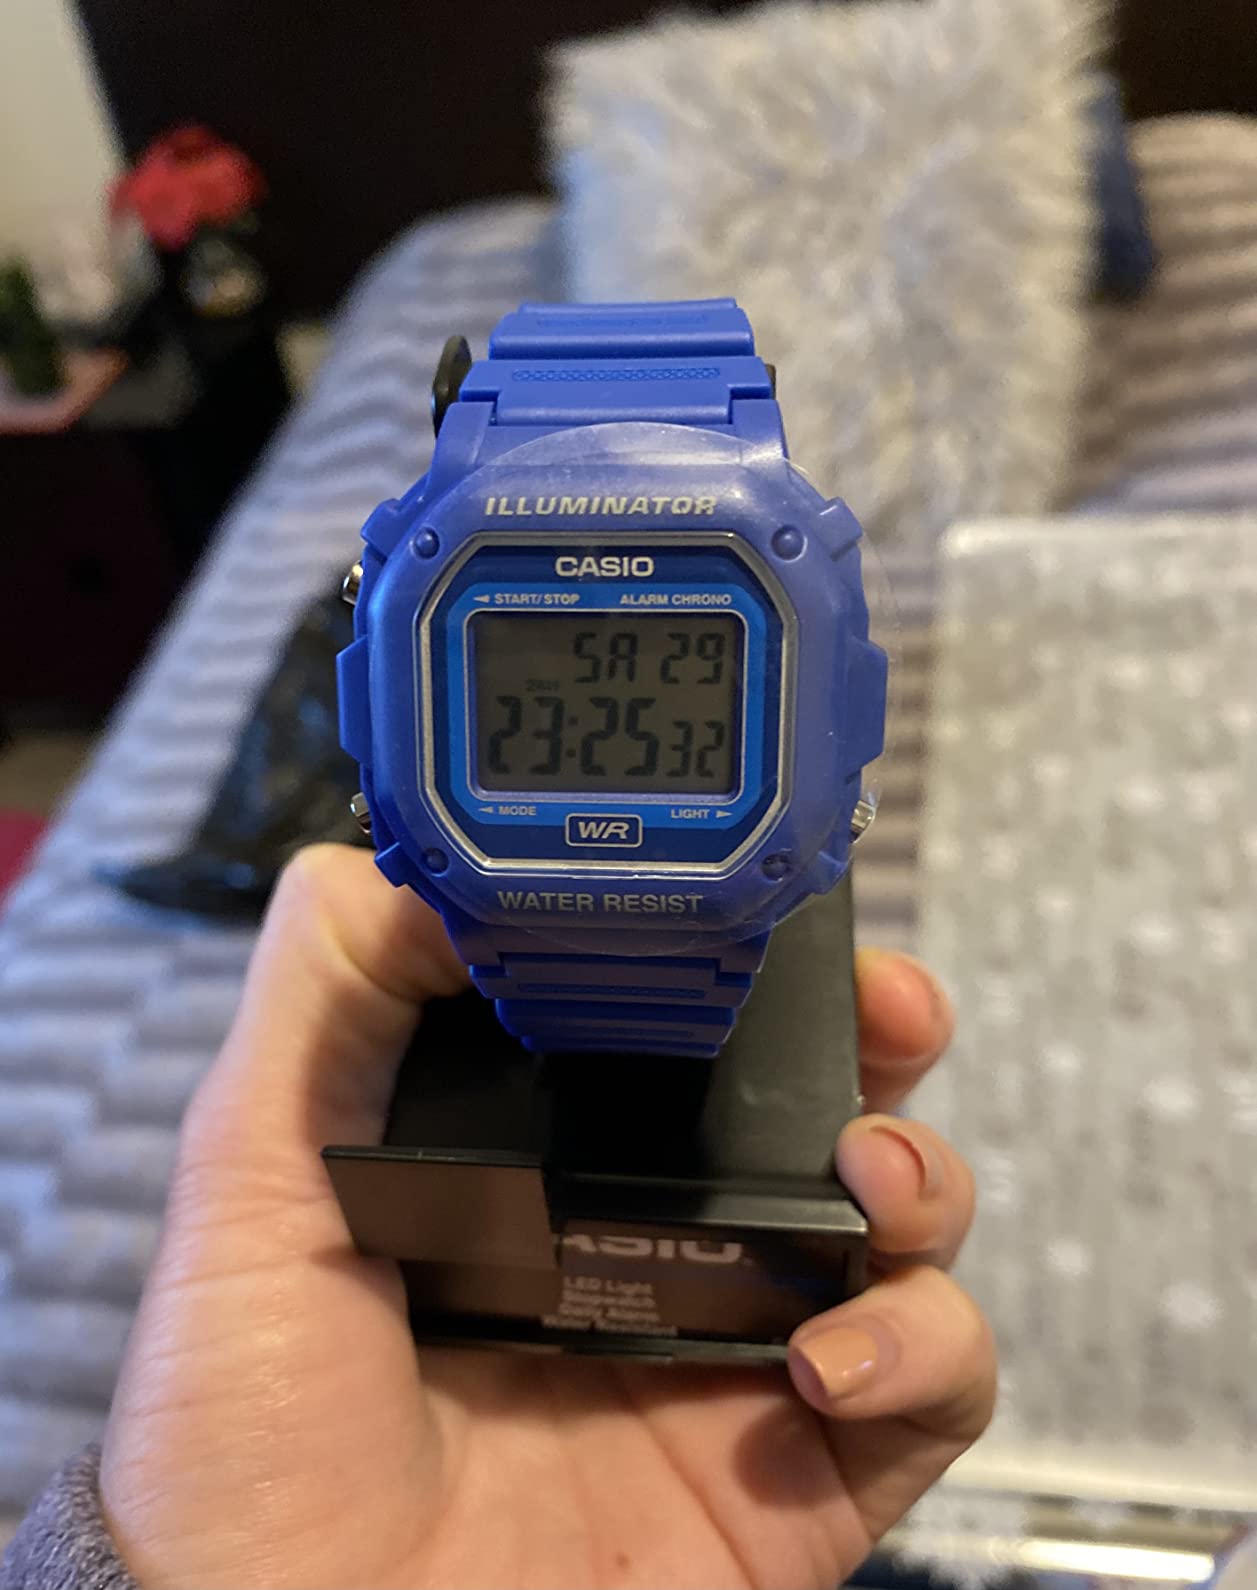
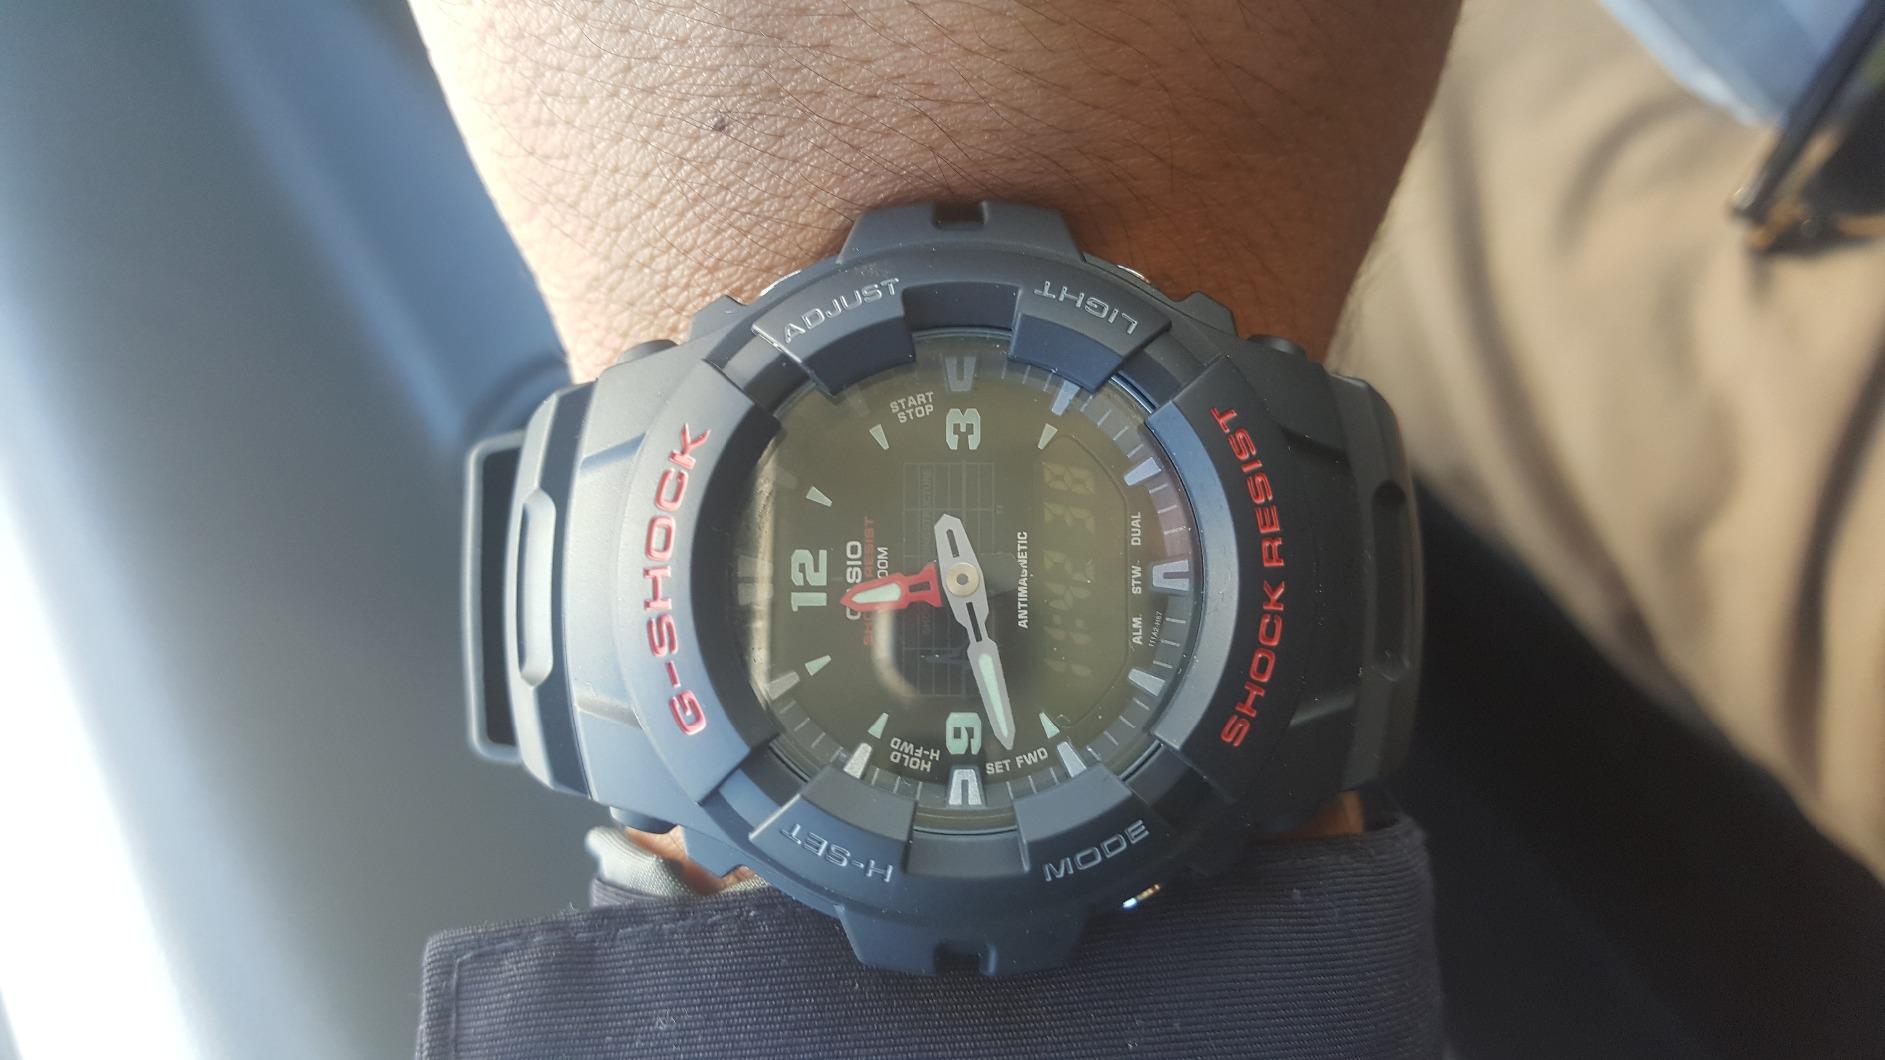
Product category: accessories_watch
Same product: no